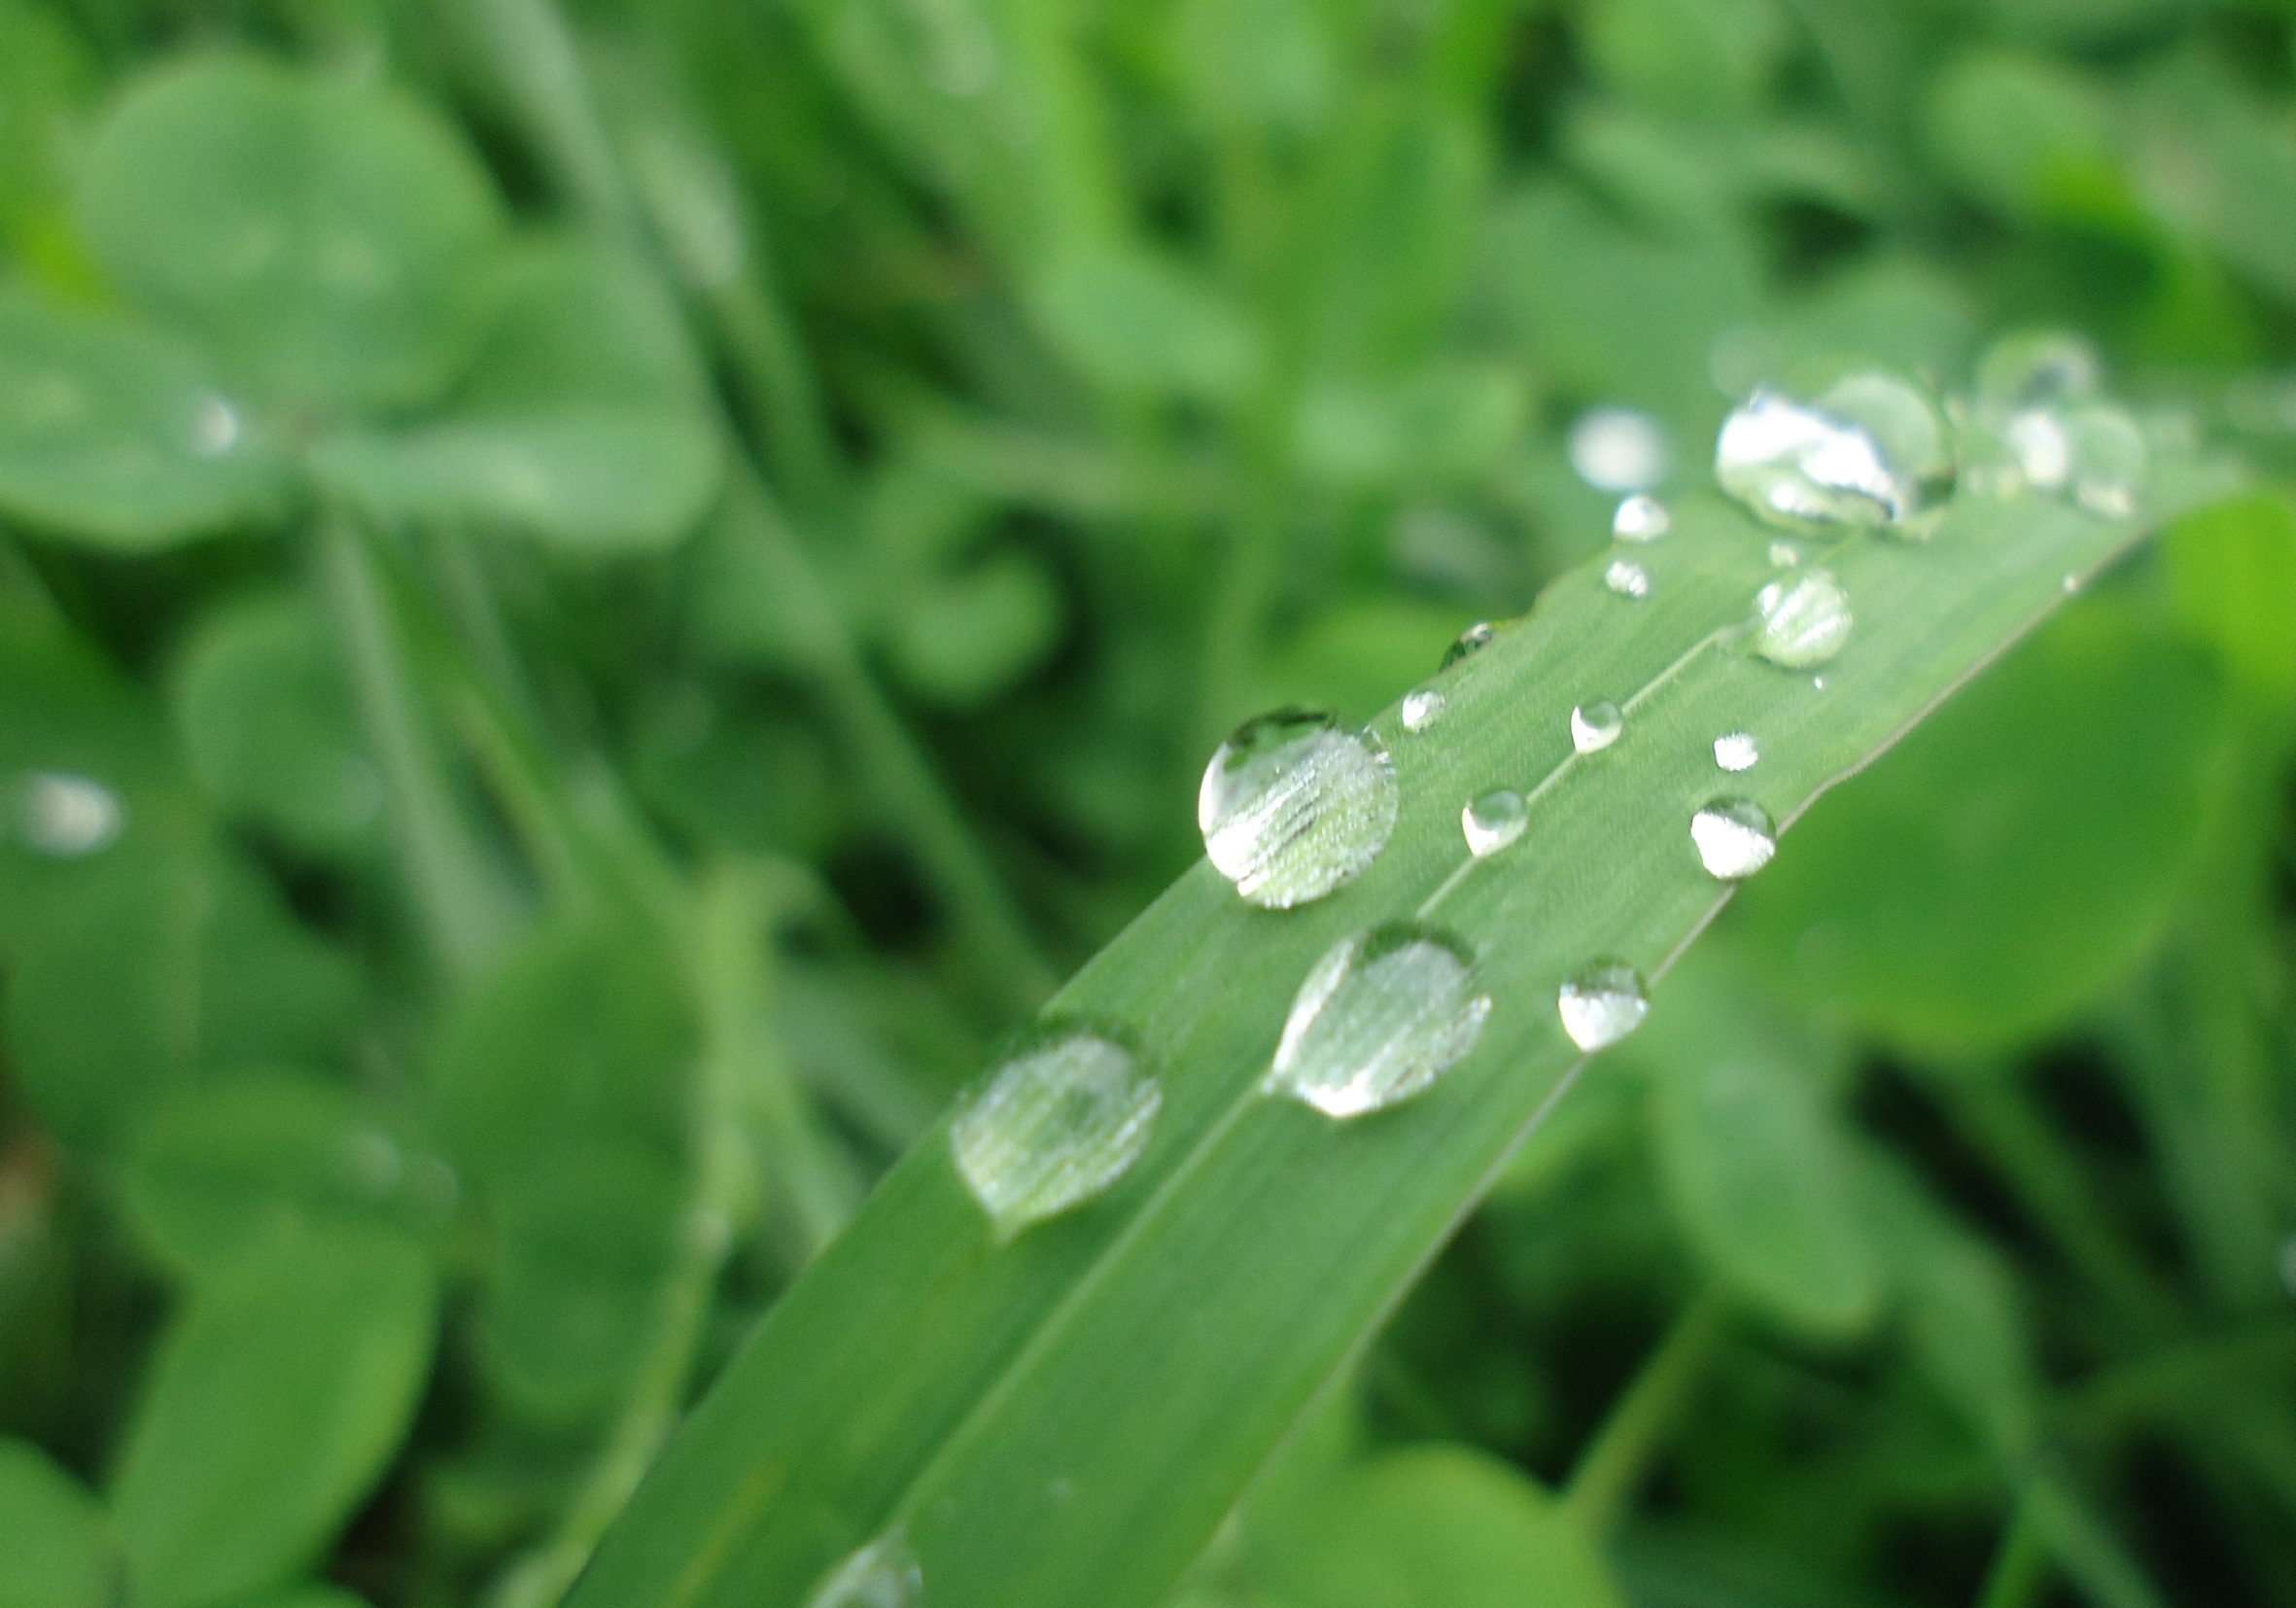
water, nature, grass, drop, dew, plant, lawn, meadow, leaf, flower, petal, raindrop, green, botany, flora, wildflower, drop of water, moisture, klee, macro photography, flowering plant, annual plant, grass family, plant stem, land plant